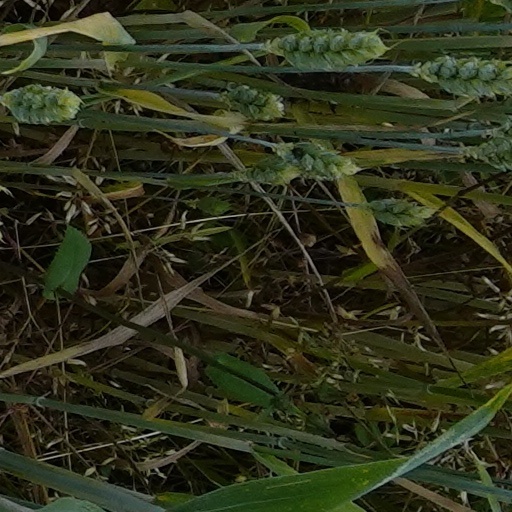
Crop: wheat